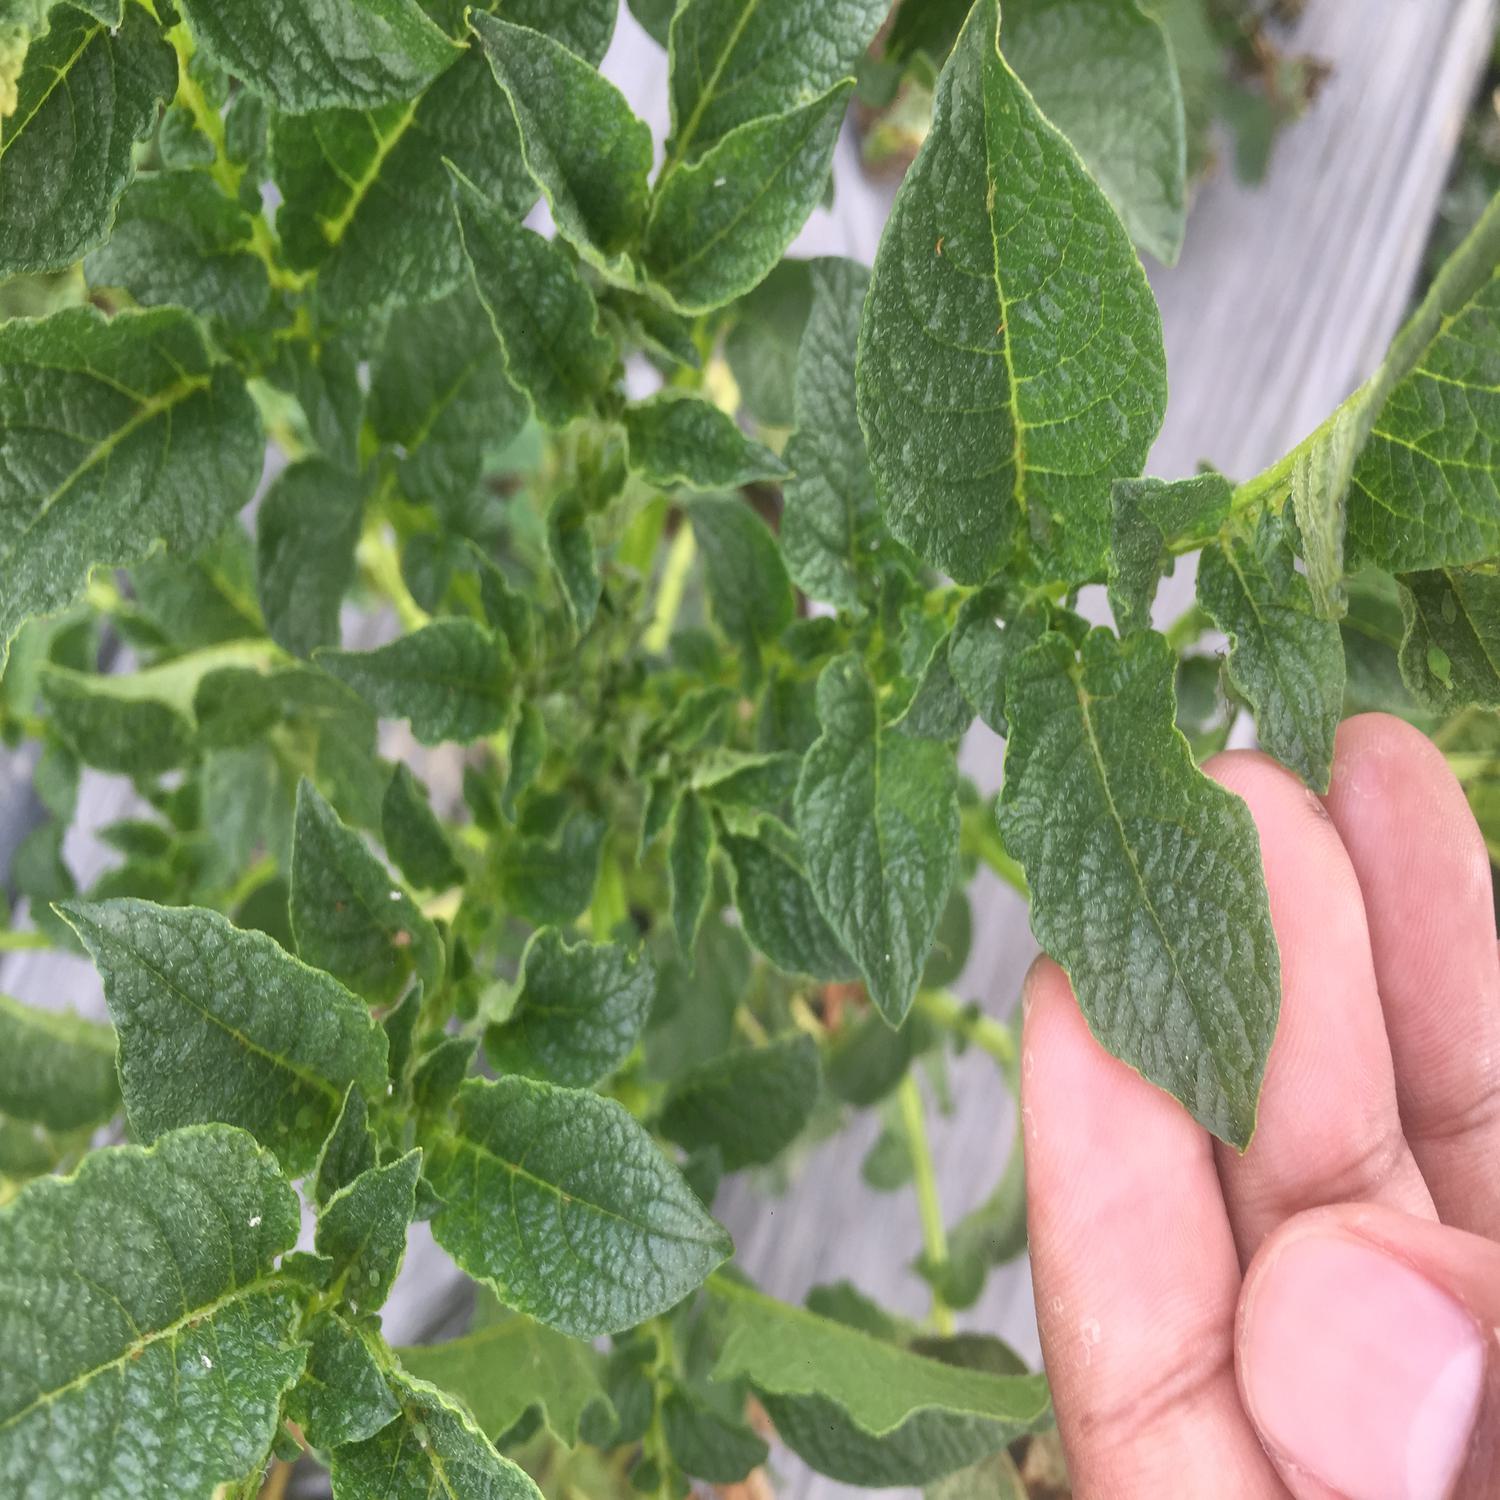
Label: Virus